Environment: real
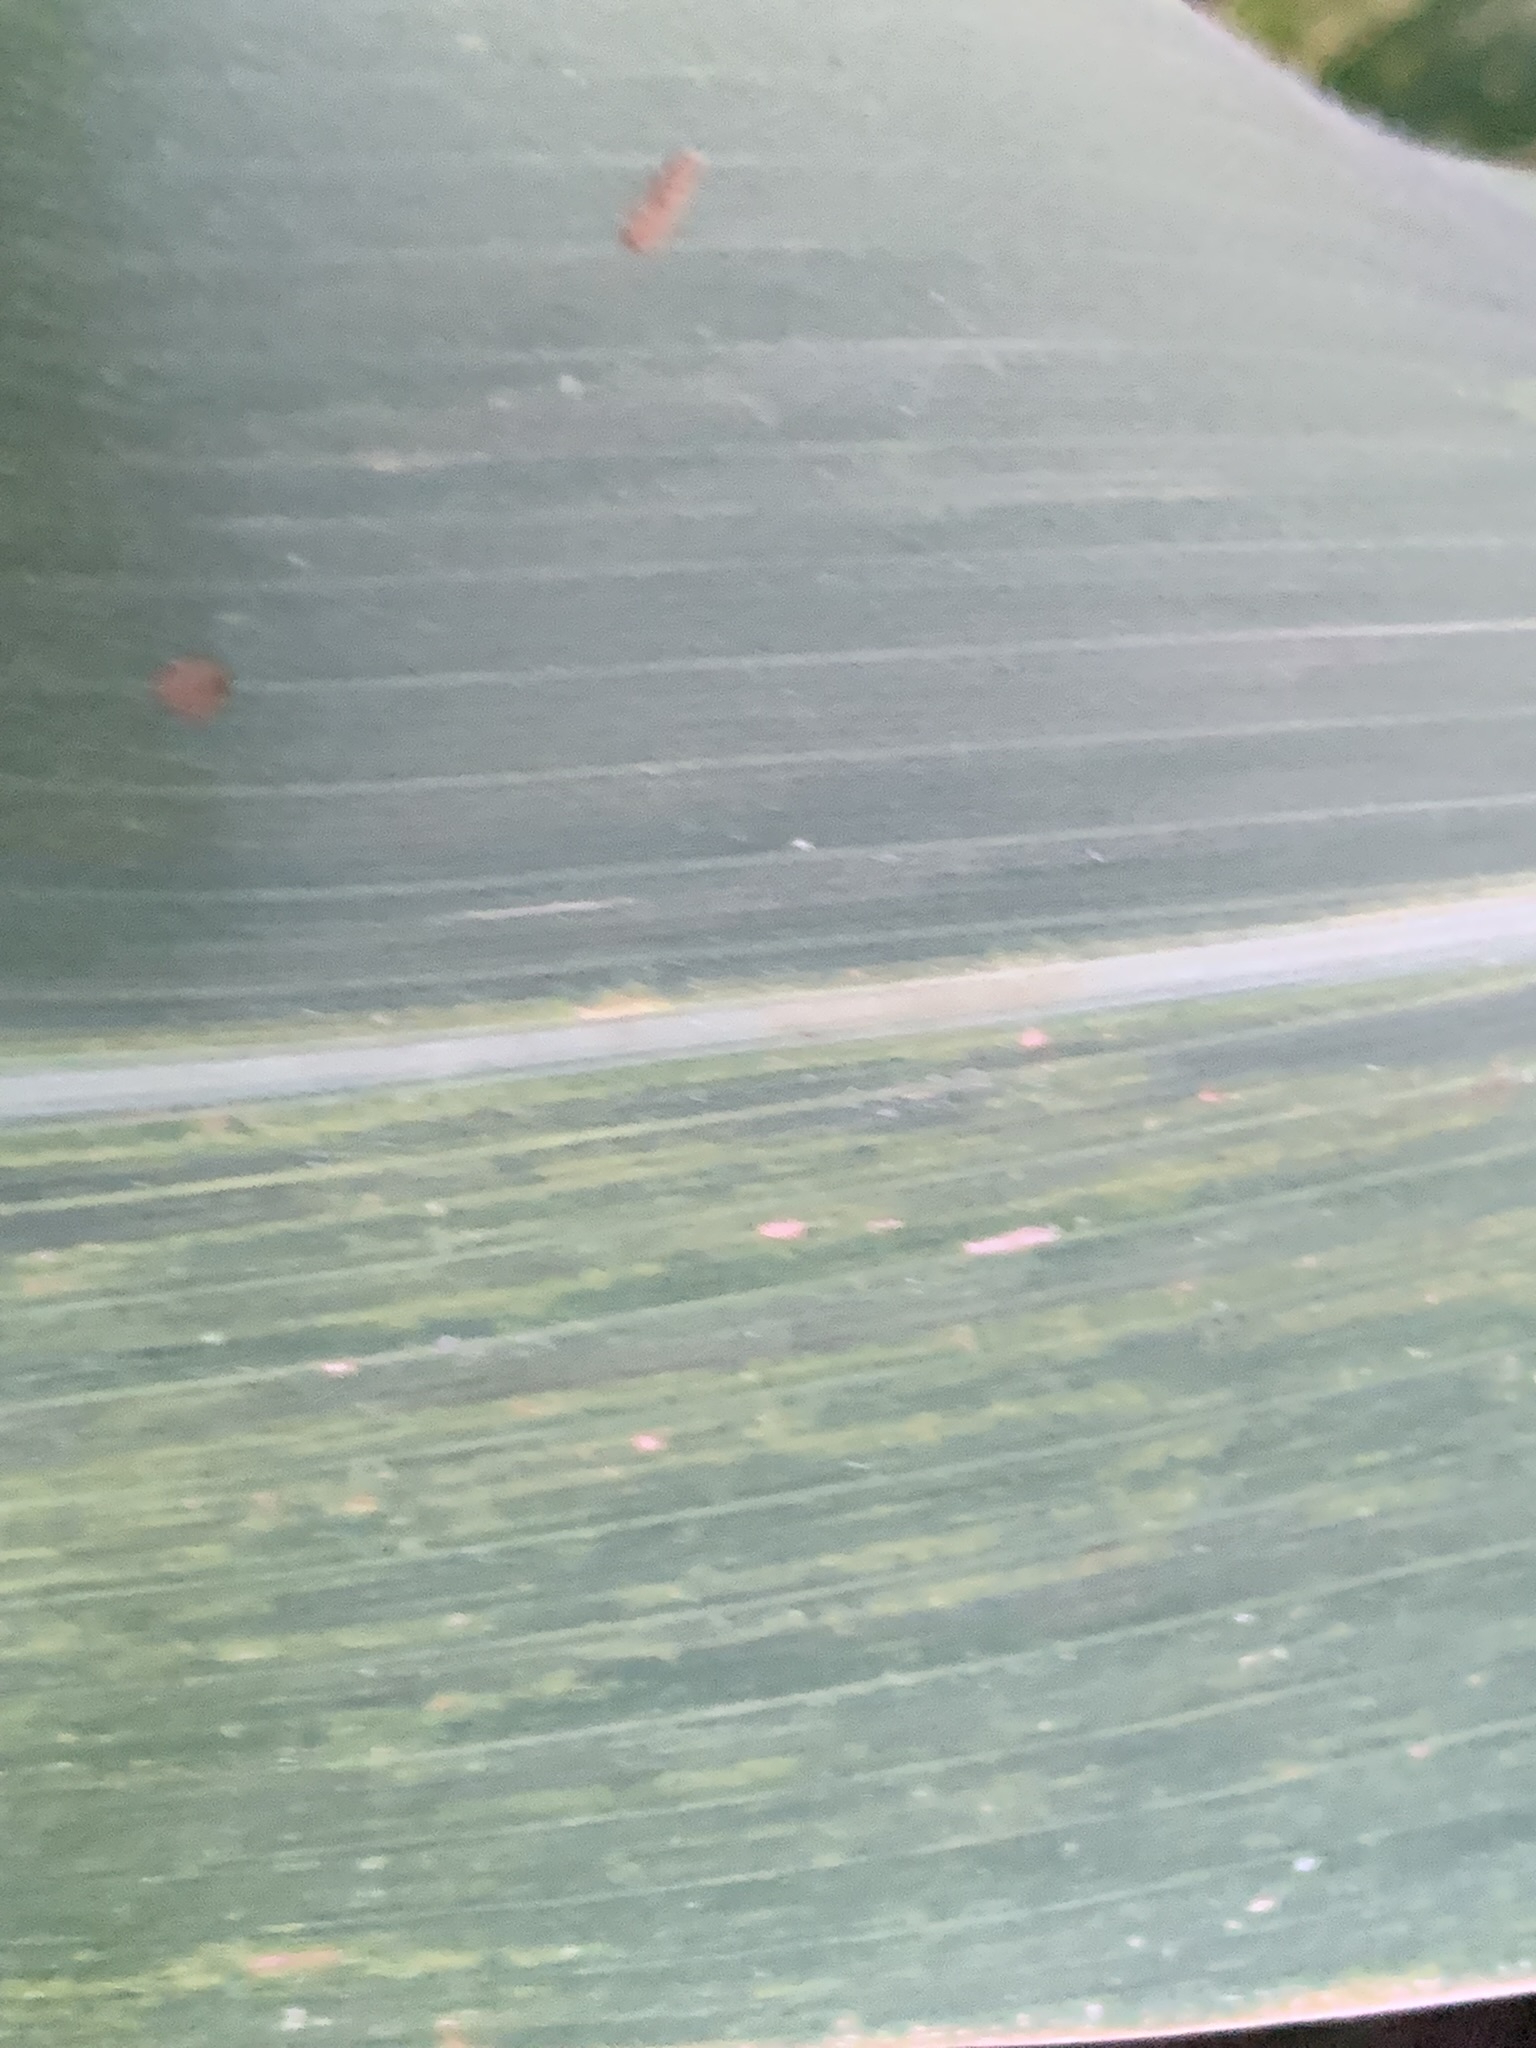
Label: lethal_necrosis